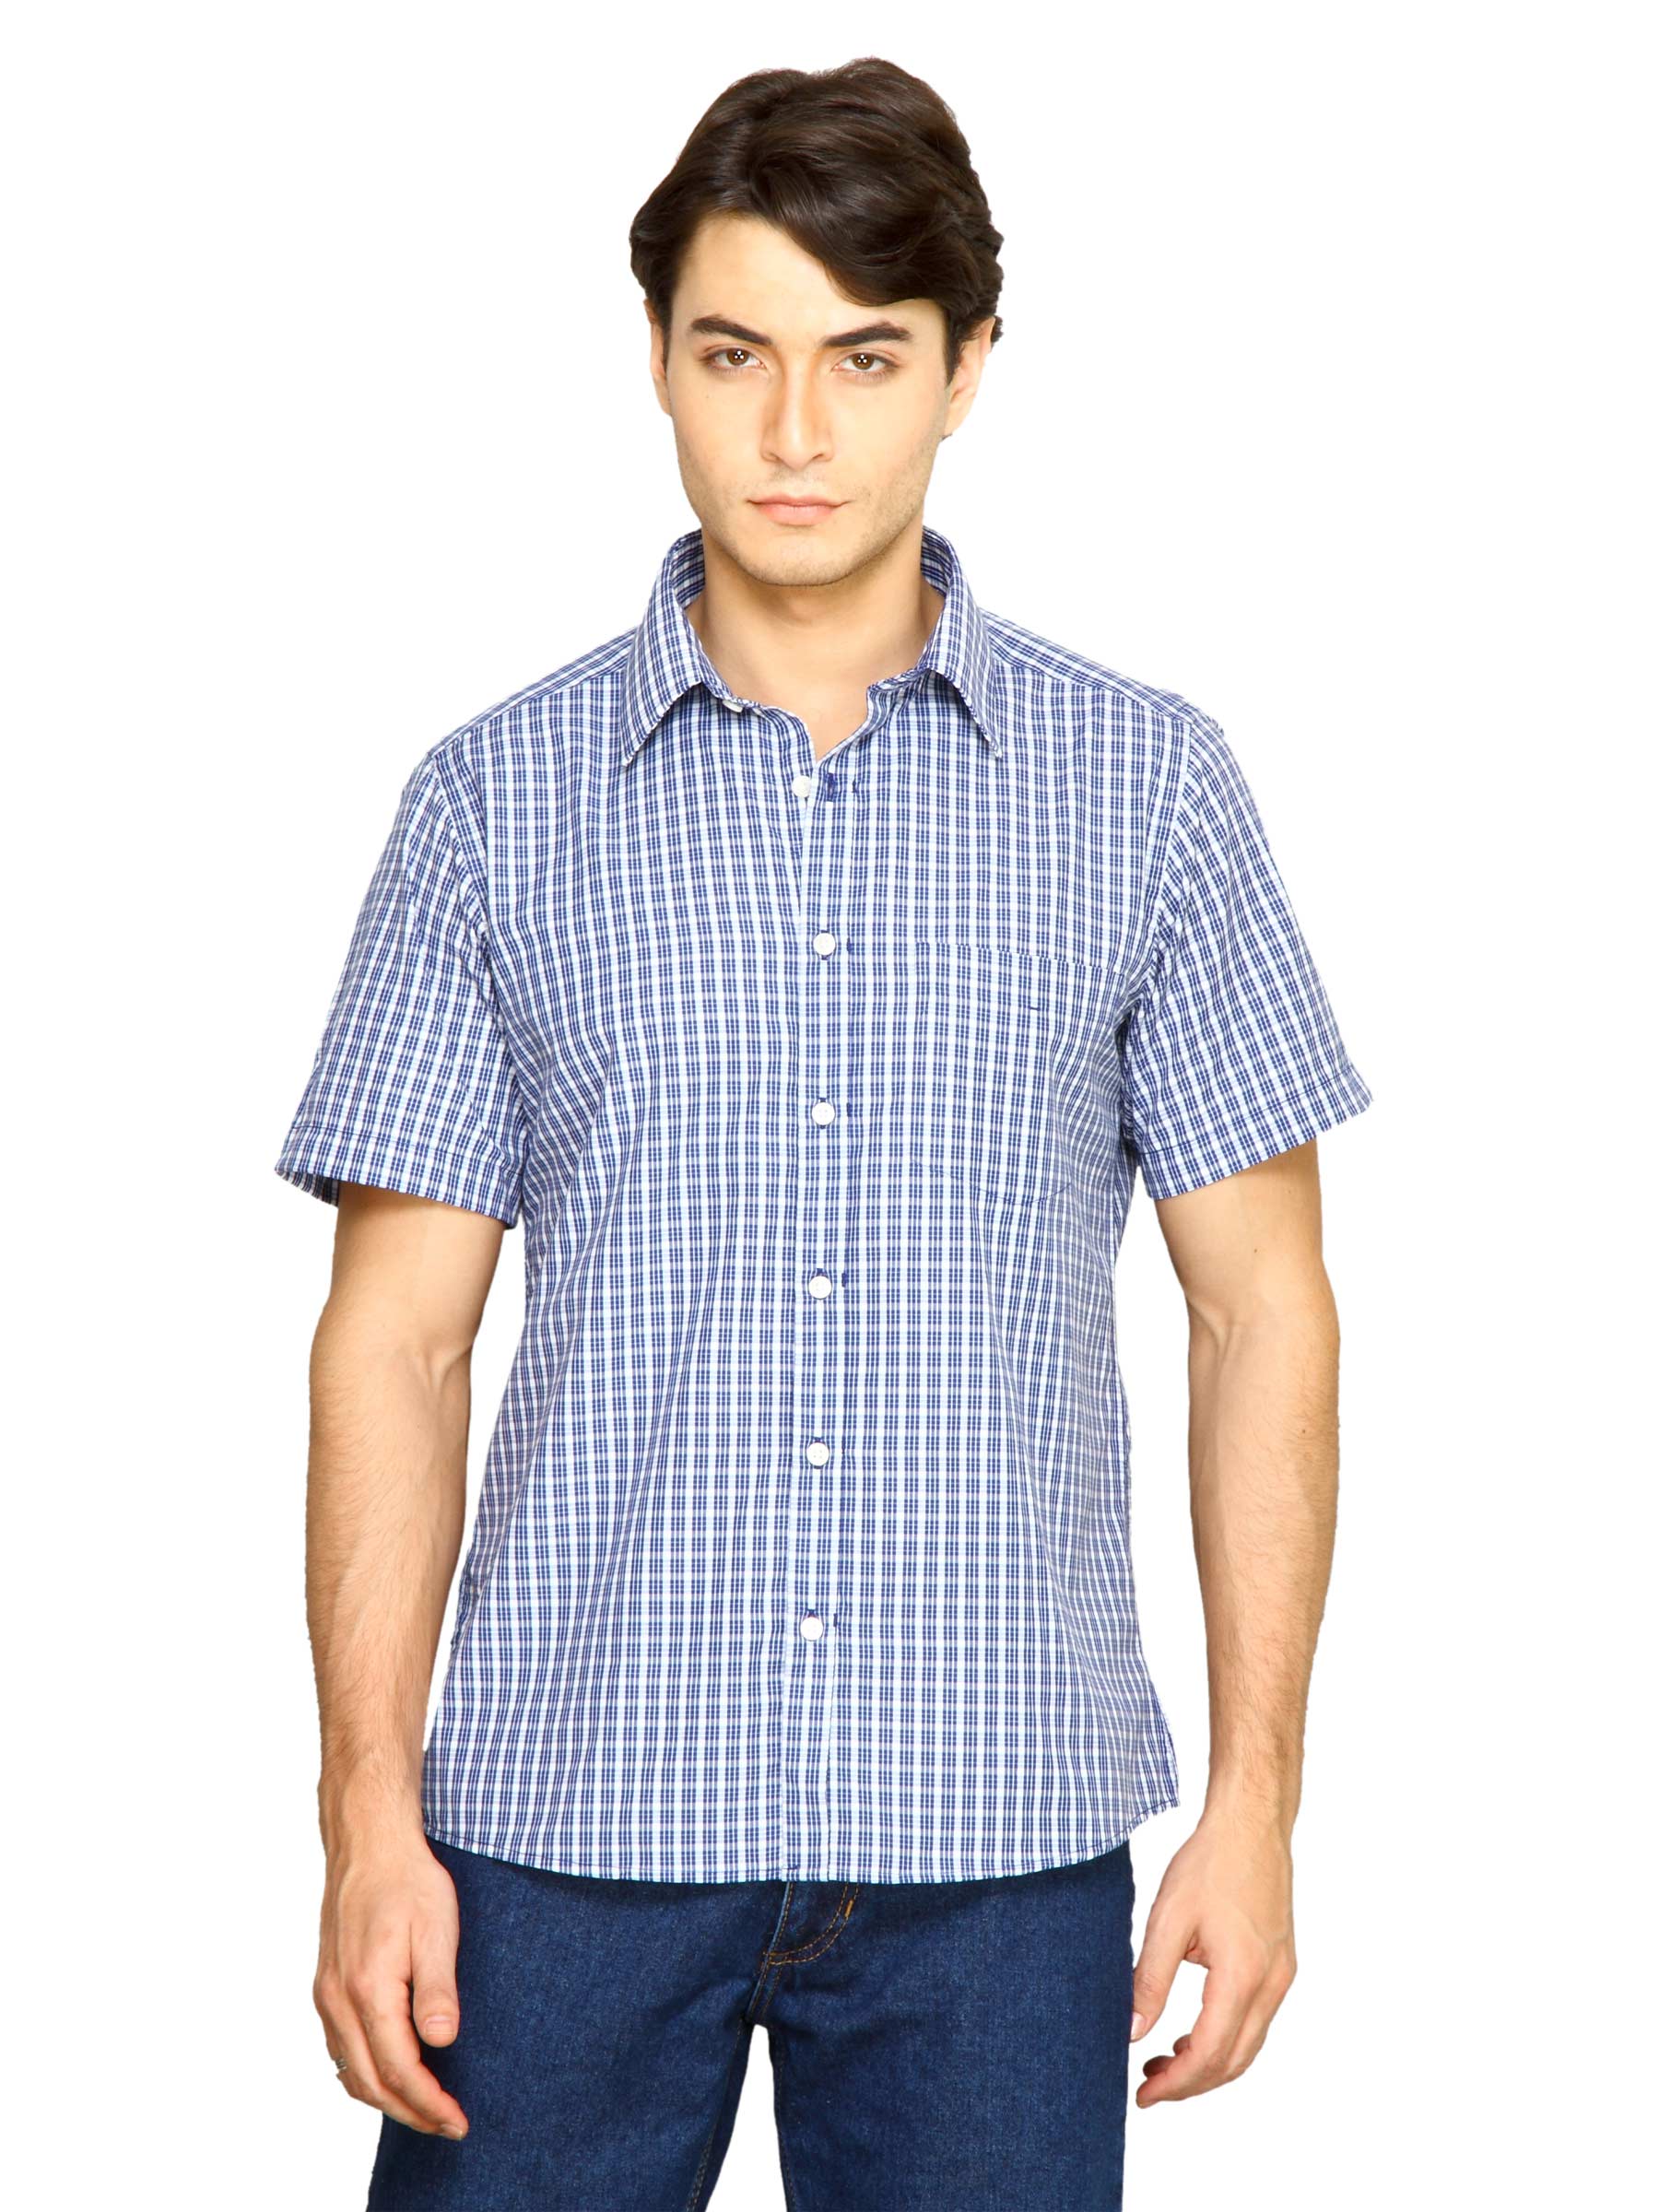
Indigo Nation Men Checks Blue Shirts
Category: Apparel / Topwear / Shirts
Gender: Men
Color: Blue
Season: Fall 2011
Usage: Casual